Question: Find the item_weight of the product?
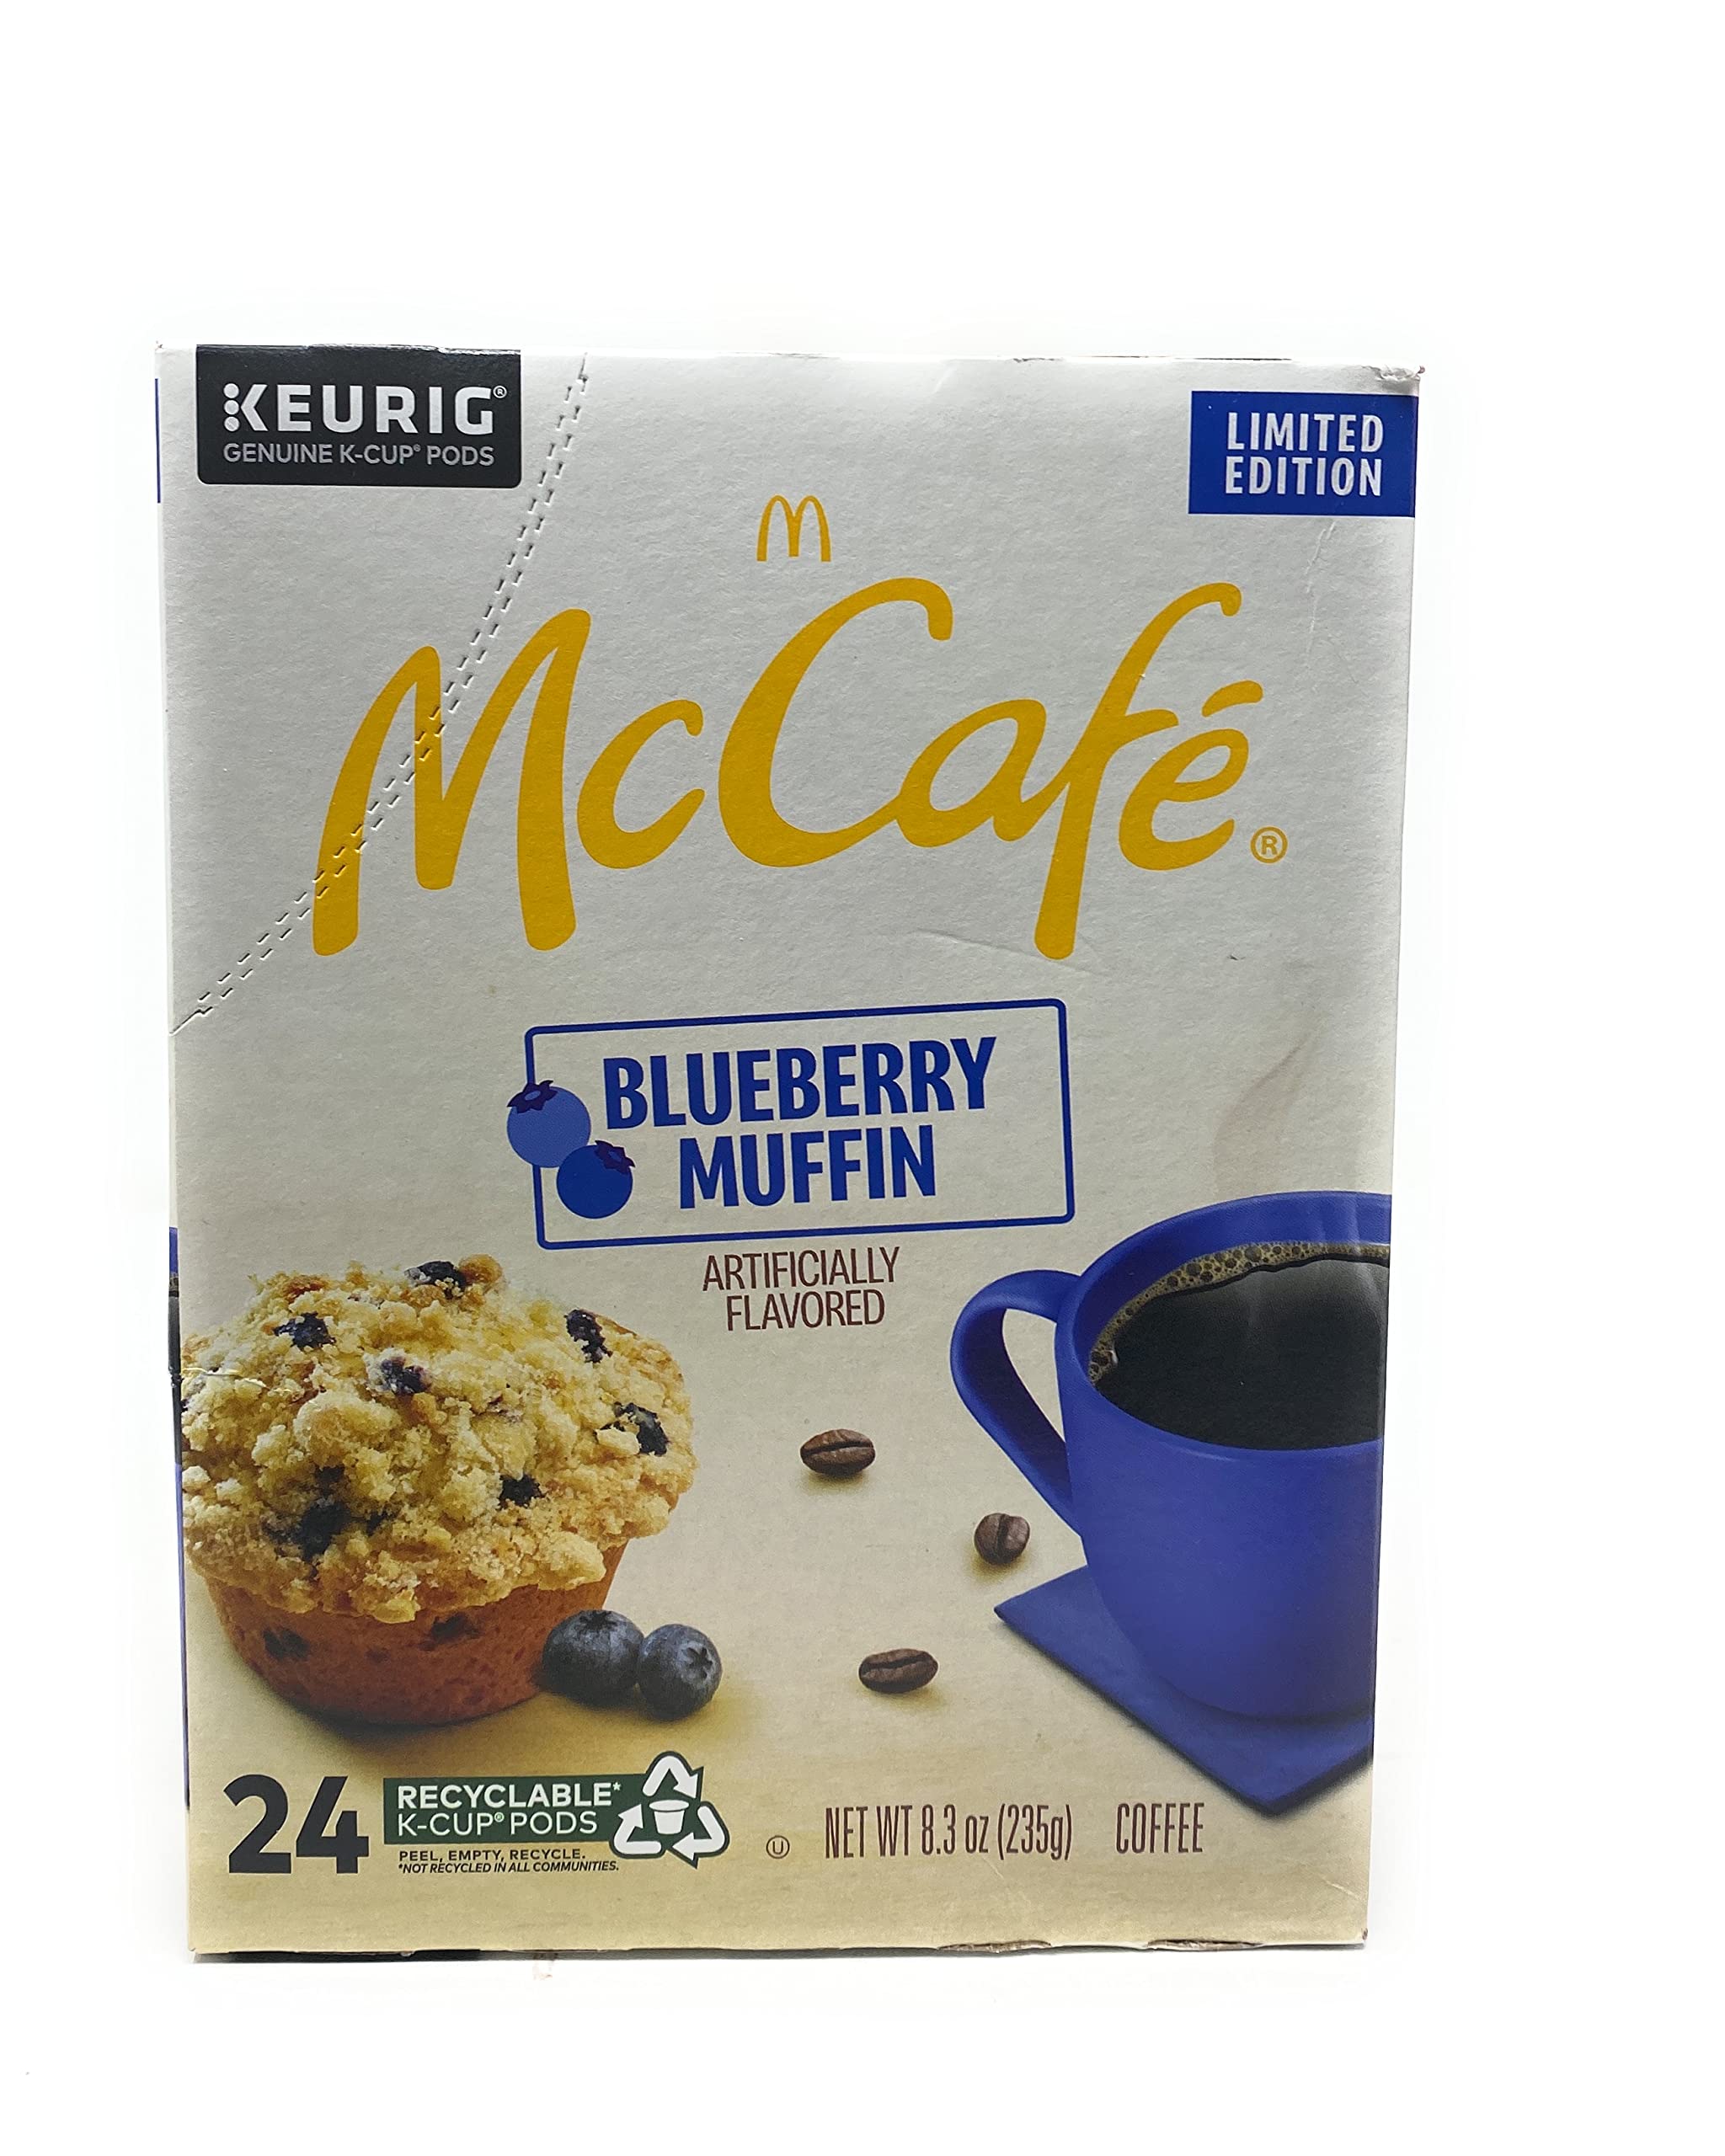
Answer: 235.0 gram